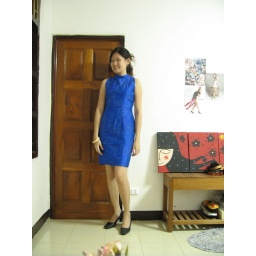
* vintage ultramarine adjustable dress from one of my relatives. * ivory cuff. * black leather pump from 'X Pat by Patou'